Cybele

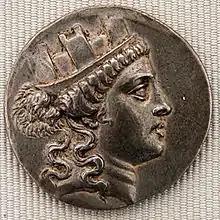
Silver tetradrachm of Smyrna

Romans knew Cybele as "Magna Mater" ("Great Mother"), or as "Magna Mater deorum Idaea" ("great Idaean mother of the gods"), equivalent to the Greek title "Meter Theon Idaia" ("Mother of the Gods, from Mount Ida"). Rome officially adopted her cult during the Second Punic War (218 to 201 BC), after dire prodigies, including a meteor shower, a failed harvest, and famine, seemed to warn of Rome's imminent defeat. The Roman Senate and its religious advisers consulted the Sibylline oracle and decided that Carthage might be defeated if Rome imported the "Magna Mater" ("Great Mother") of Phrygian Pessinos. As this cult object belonged to a Roman ally, the Kingdom of Pergamum, the Roman Senate sent ambassadors to seek the king's consent; en route, a consultation with the Greek oracle at Delphi confirmed that the goddess should be brought to Rome. The goddess arrived in Rome in the form of Pessinos' black meteoric stone. Roman legend connects this voyage, or its end, to the matron Claudia Quinta, who was accused of unchastity but proved her innocence with a miraculous feat on behalf of the goddess. Publius Cornelius Scipio Nasica, supposedly the "best man" in Rome, was chosen to meet the goddess at Ostia; and Rome's most virtuous matrons (including Claudia Quinta) conducted her to the temple of Victoria, to await the completion of her temple on the Palatine Hill. Pessinos' stone was later used as the face of the statue of the goddess. In due course, the famine ended and Hannibal was defeated.